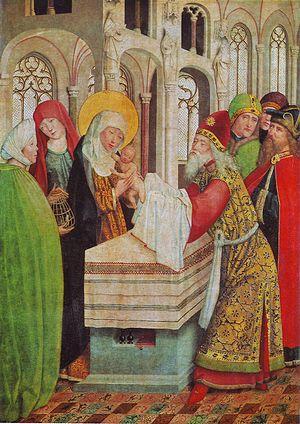
Le Maître de Liesborn est un maître anonyme peintre de Westphalie du XVᵉ siècle dont le nom est inconnu. En 1465, ce peintre a créé un retable pour l'abbaye bénédictine de Liesborn, et de cette œuvre il tire son nom temporaire. D'autres œuvres sont attribuées au même artiste ou à son entourage, notamment un autel de la Vraie Croix. Les panneaux ont été dispersés et même découpés pour certains.
Le Retable de Liesborn est un retable datant de 1465 qui ornait le maître-autel de l’église de l'abbaye bénédictine de Liesborn. Il a donné son nom au peintre inconnu qui l'a créé, appelé le Maître de Liesborn. Les panneaux ont depuis été dispersés et même découpés pour certains. Deux panneaux intacts se trouvent à la National Gallery, à Londres.